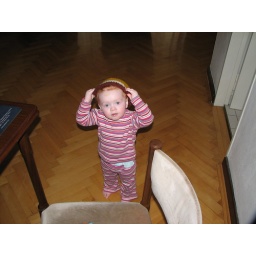
My little girl found my knit cap and started to run around the house with it on.